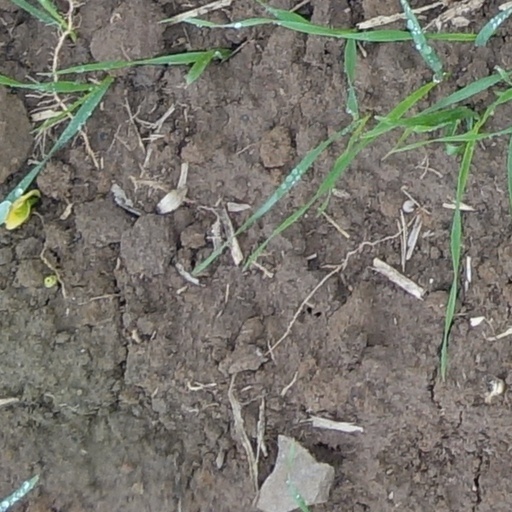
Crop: wheat